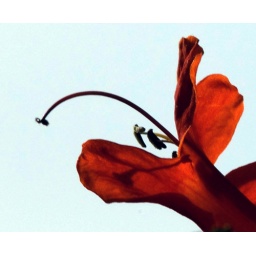
Reddish flower against the sky _ x detail